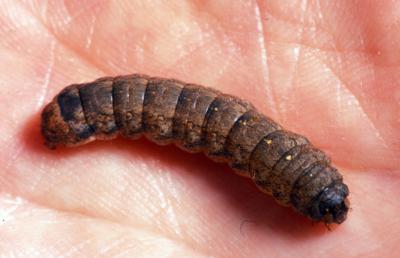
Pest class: cutworms